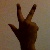
The image shows a hand gesture representing the number 3 in Indian Sign Language.